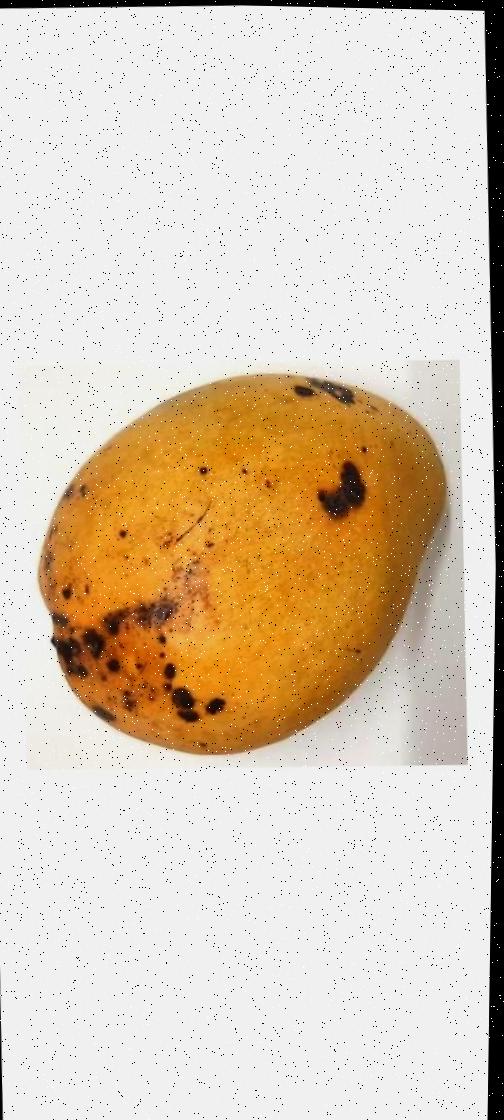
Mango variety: Bari-11